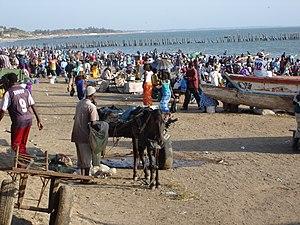
M'bour est une ville de l'ouest du Sénégal, située sur la Petite-Côte, à environ 80 km au sud de Dakar et limitrophe